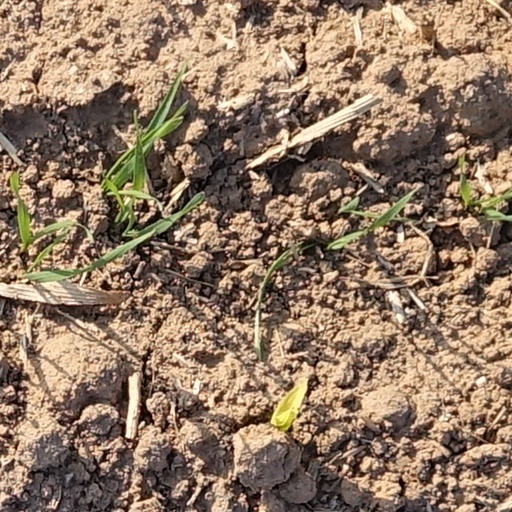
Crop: wheat